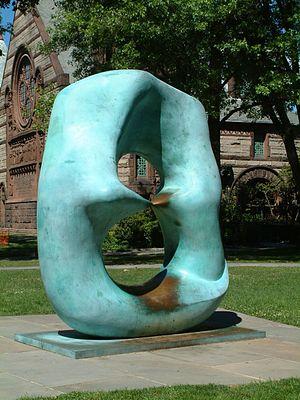
L'université de Princeton est une université de recherche privée, située dans la ville de Princeton dans l'État du New Jersey, aux États-Unis. Elle est aussi la quatrième plus ancienne université aux États-Unis.